Intelligence Bureau (India)

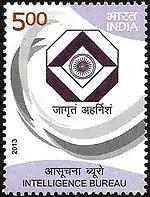

The Intelligence Bureau (IB) is India's internal security and counterintelligence agency under the Ministry of Home Affairs. It was founded in 1887 as the Central Special Branch. The IB is often regarded as the oldest extant intelligence organisation in the world.